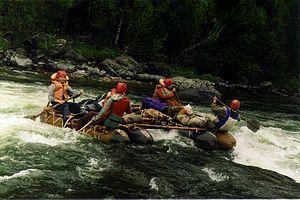
Le Kanteguir est une rivière de Russie qui coule dans la république de Touva et la république de Khakassie, dans le sud de la Sibérie moyenne. C'est un affluent direct de l'Ienisseï en rive gauche.